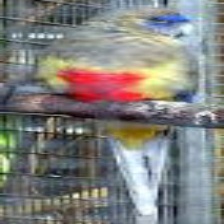
Species: EASTERN BLUEBONNET
Scientific name: NORTHIELLA HAEMATOGASTER